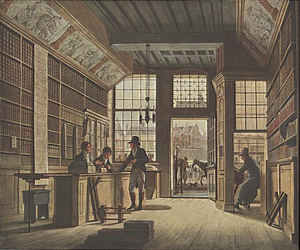
Un libraire est un commerçant qui vend des livres. Travaillant le plus souvent dans une librairie, il conseille et renseigne le client pour qu’il trouve le livre qu’il cherche tout en lui faisant découvrir de nouveaux auteurs et ouvrages.